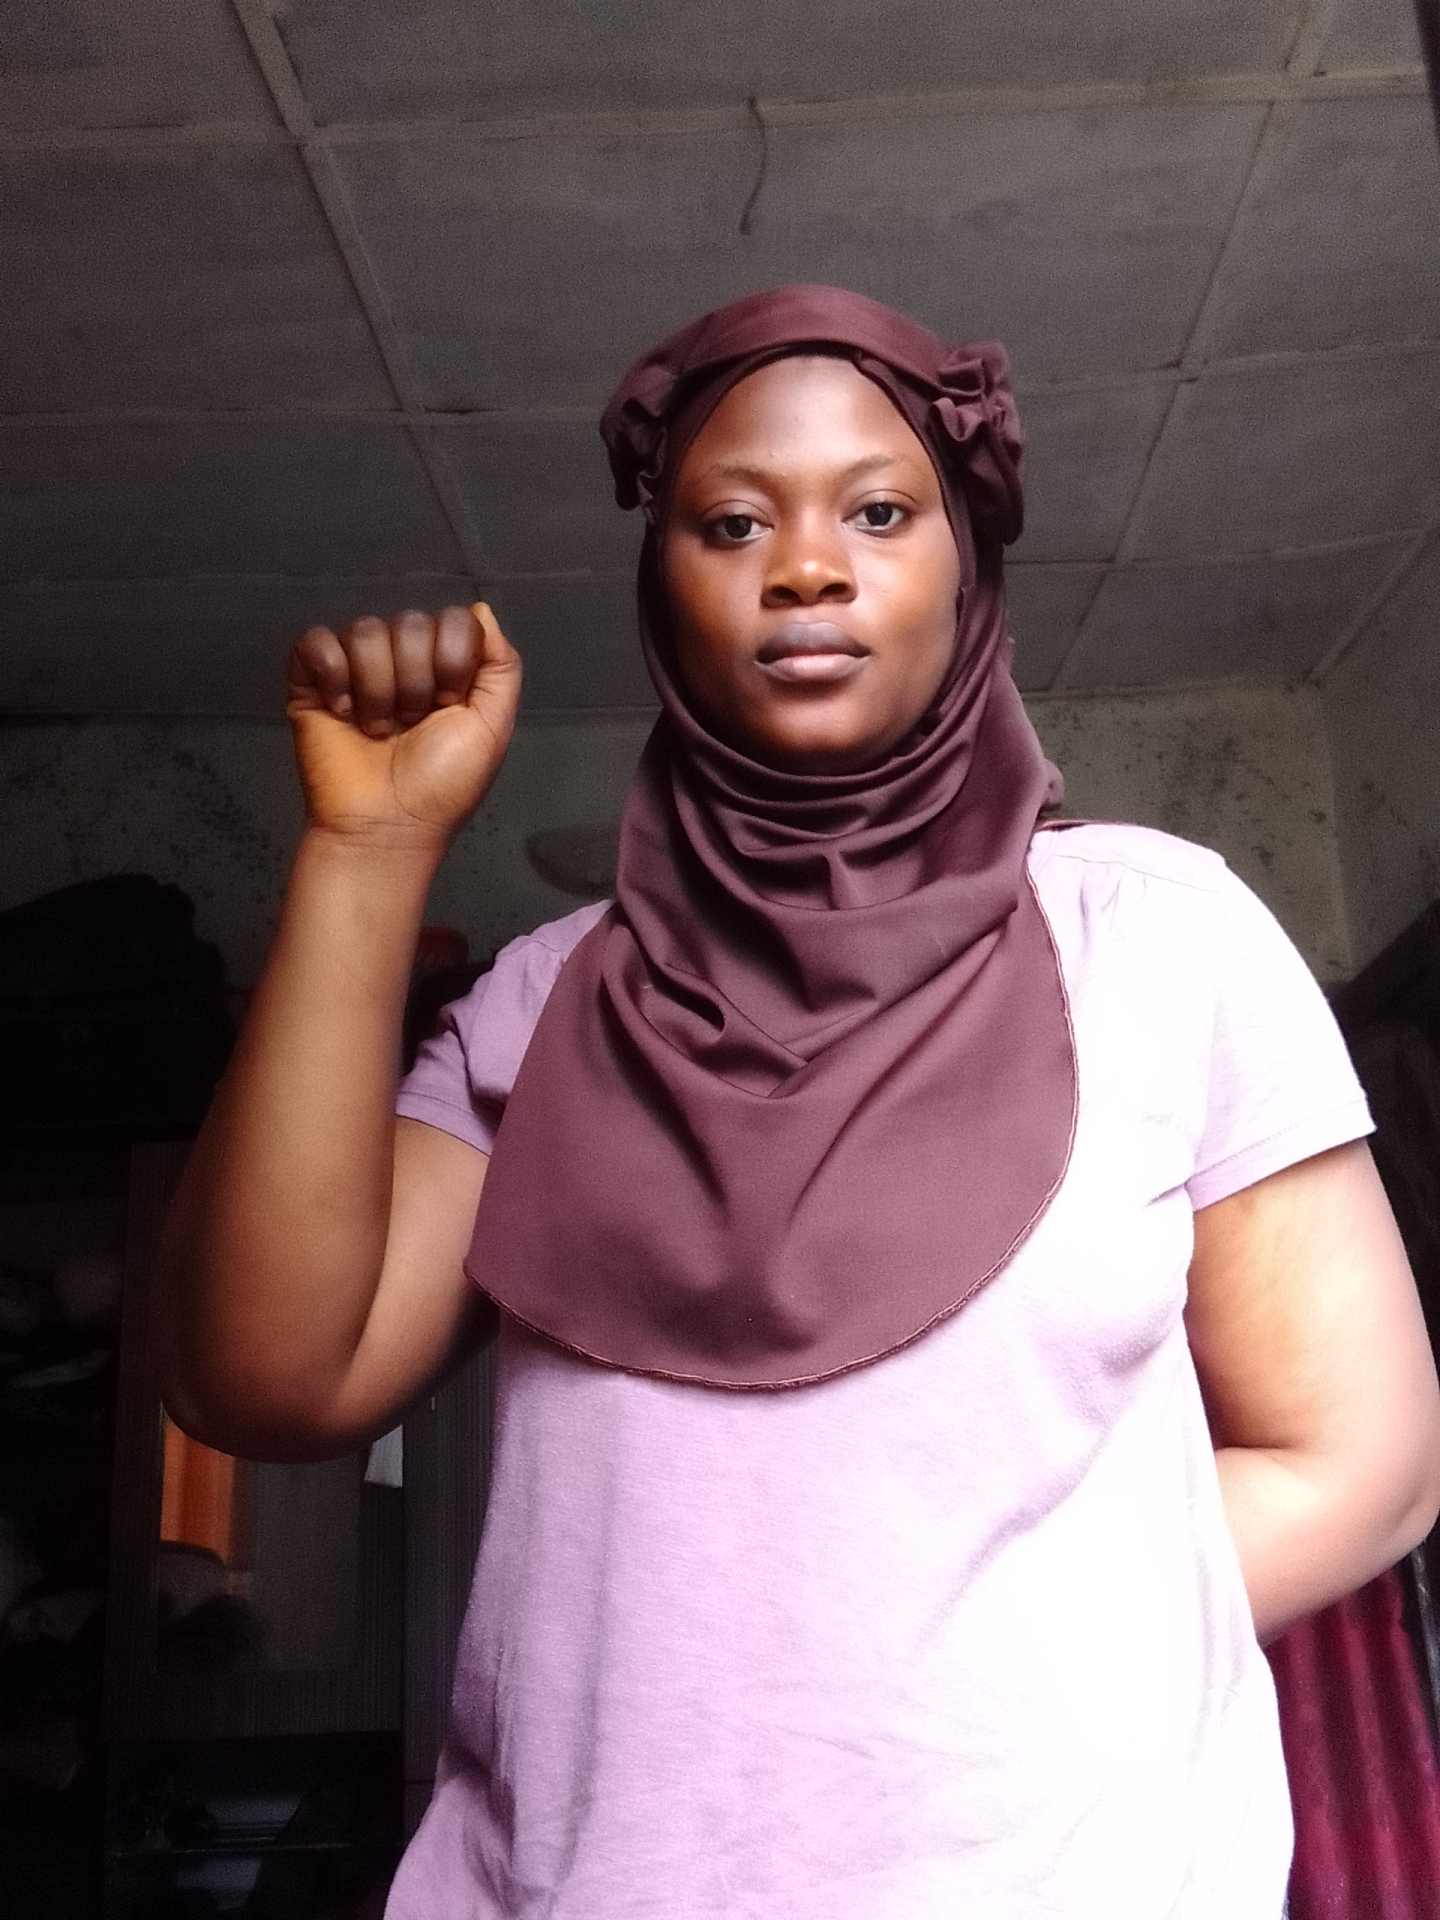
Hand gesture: fist